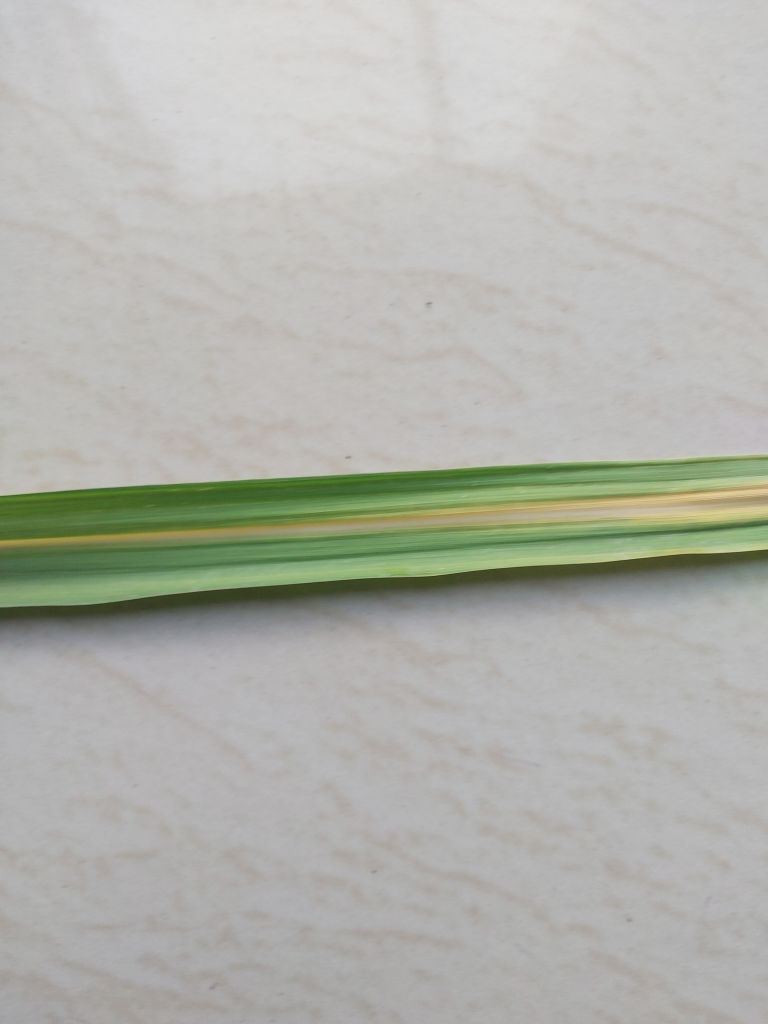
Label: Yellow Leaf